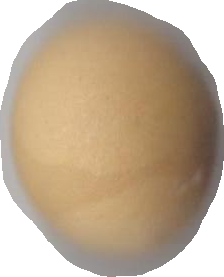
Variety: Grobogan